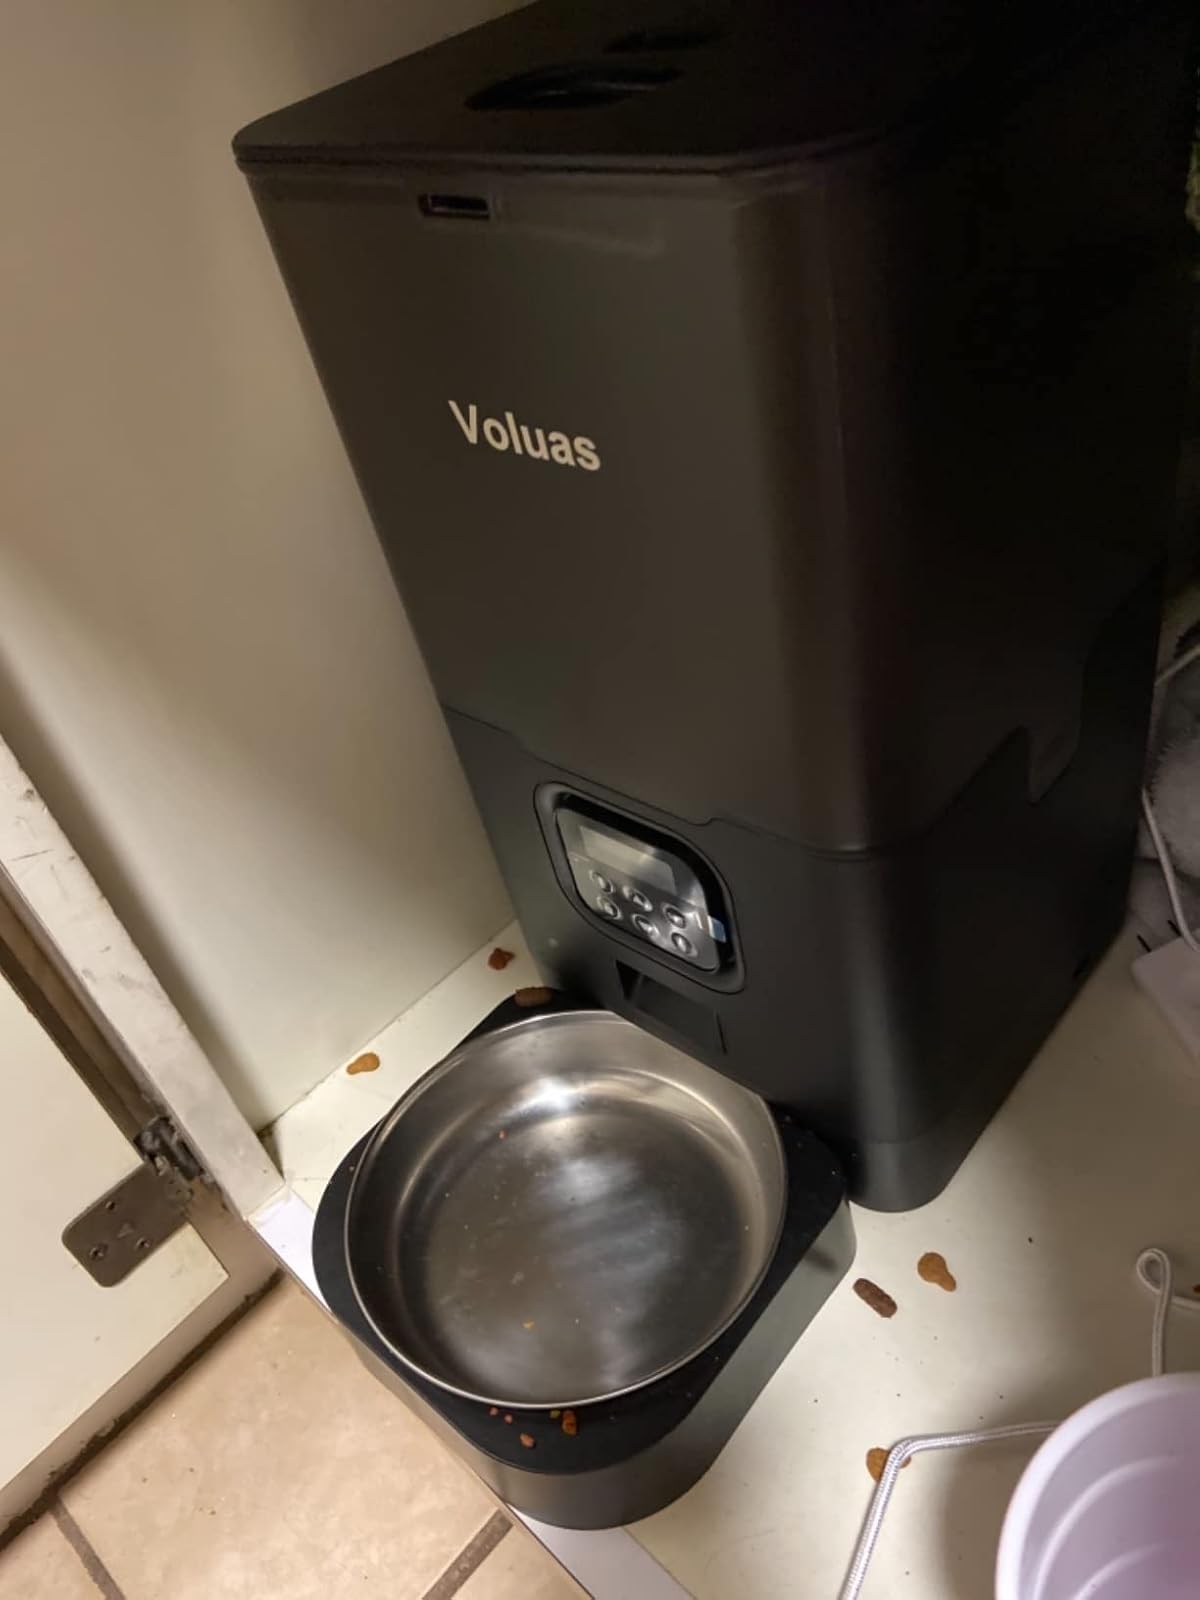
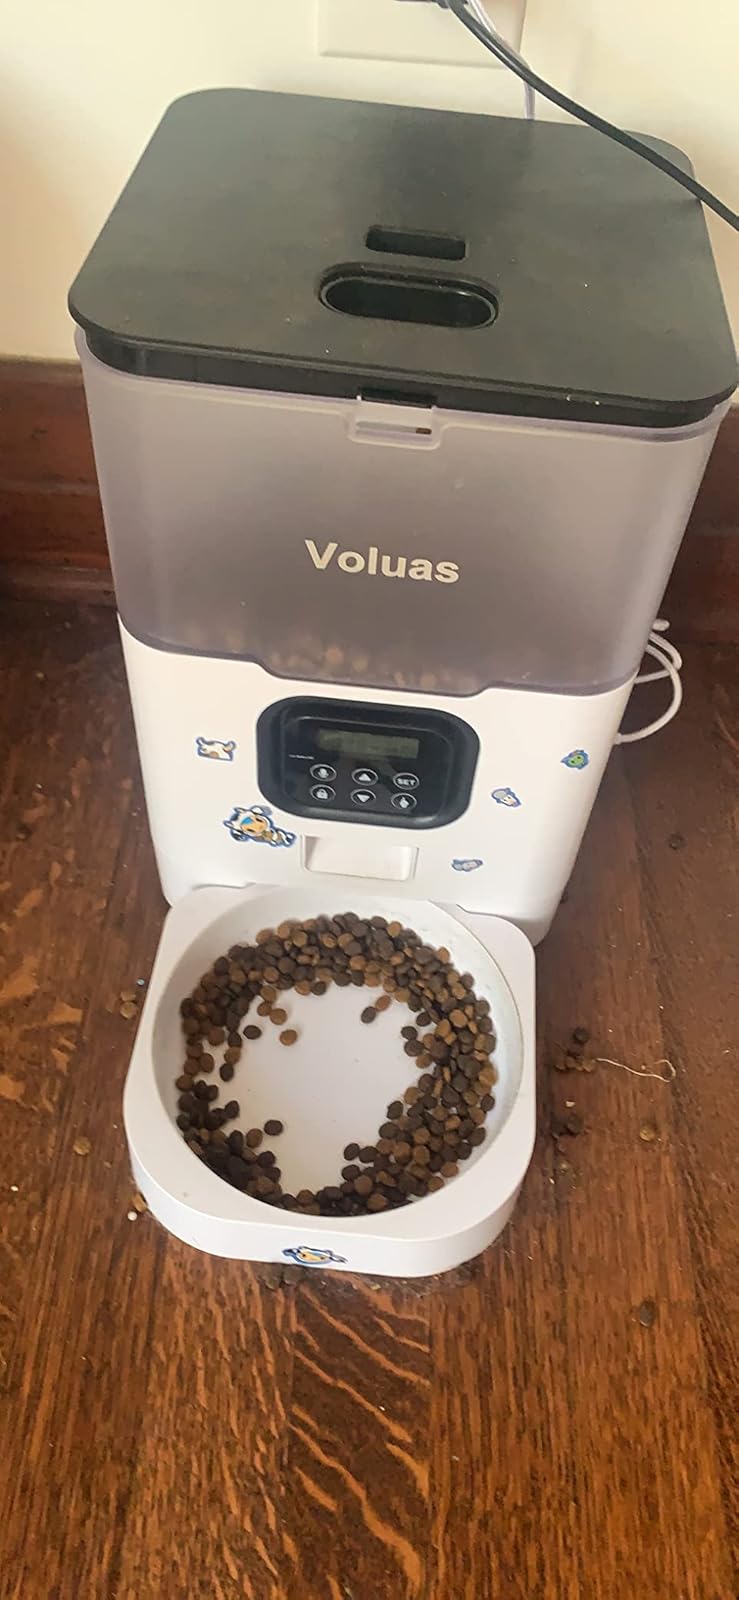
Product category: items_feeder
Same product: no